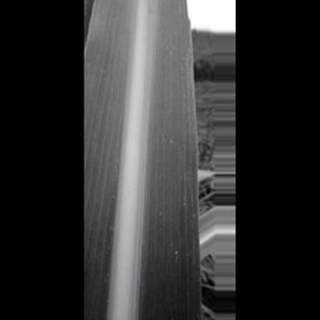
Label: sugarcane_yellow_leaf_disease